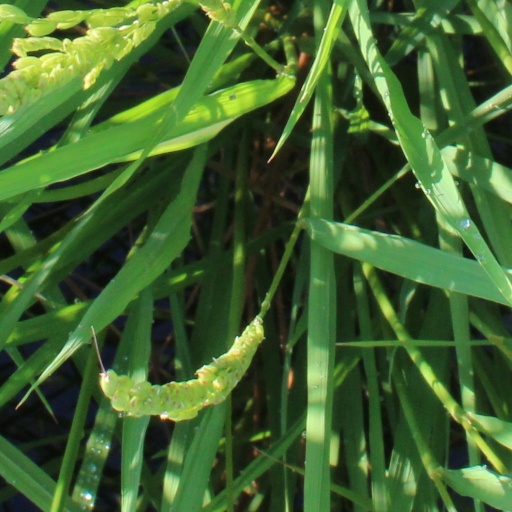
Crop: rice